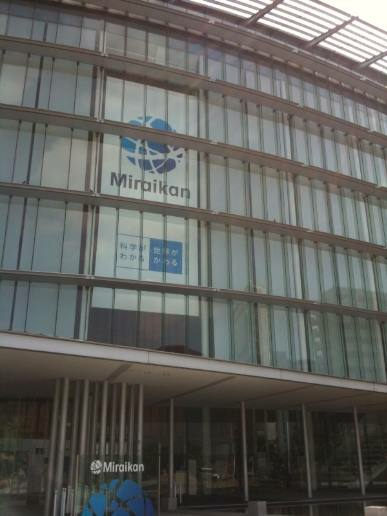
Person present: No